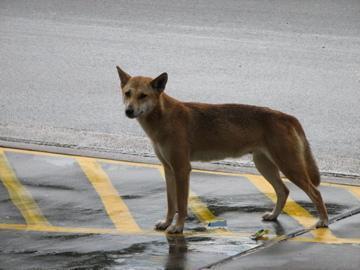
dingo